Marcel Arland

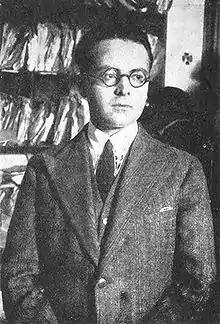
Marcel Arland, before 1929

Marcel Arland (5 July 1899, Varennes-sur-Amance, Haute-Marne – 12 January 1986, Haute-Marne) was a French novelist, literary critic, and journalist.